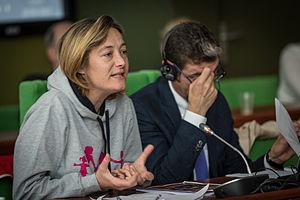
La Manif pour tous est le principal collectif d'associations à l'origine des plus importantes manifestations et d'actions d'opposition à la loi ouvrant le mariage et l'adoption aux couples de personnes de même sexe en France. Depuis la promulgation de la loi en mai 2013, les revendications du collectif se sont élargies de l'opposition au mariage homosexuel et à l'« homoparentalité », à la défense de la famille et au rejet de l'enseignement des études de genre, qualifiées de « théorie du genre ».